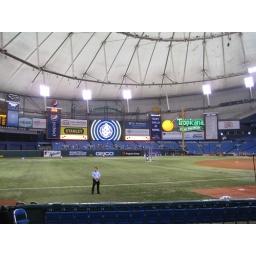
Center field from the third base side in Tropicana Field, 06/27/09